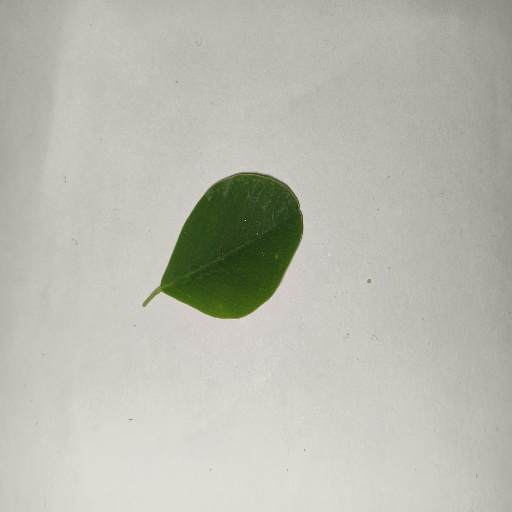
Species: Sojina
Leaf condition: Healthy Leaf